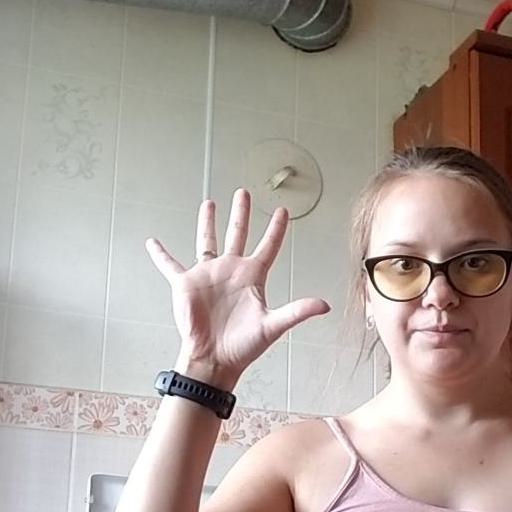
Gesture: palm